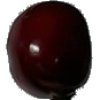
Label: Cherry 1